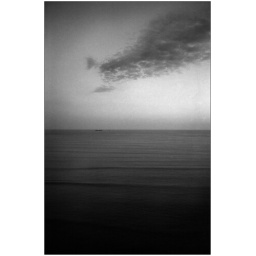
You'll never see a finer ship in your life. We sail today.